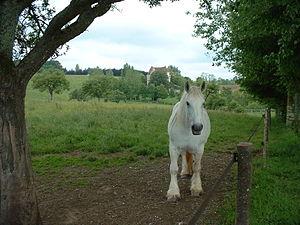
Vue du domaine et du manoir de Courboyer
Le parc naturel régional du Perche est un parc naturel régional français créé en 1998. Il représente une partie seulement de la région naturelle du Perche. Il s'étend sur 194 114 hectares et deux départements : l'Orne à l'ouest et l'Eure-et-Loir à l'est. 88 communes sont adhérentes à la charte du parc, soit 78 920 habitants. Il est actuellement présidé par Jean-Michel Bouvier et dirigé par Denis Guillemin.